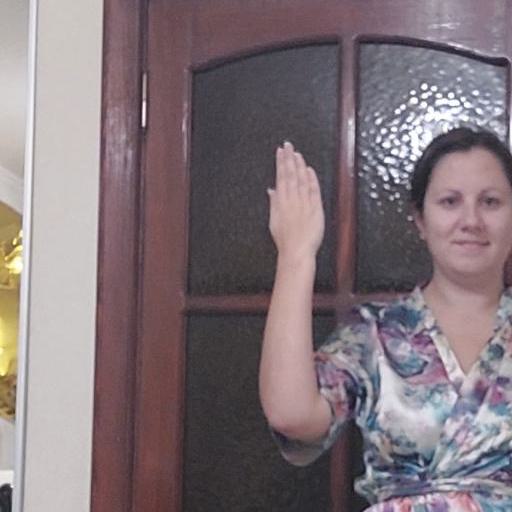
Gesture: stop_inverted